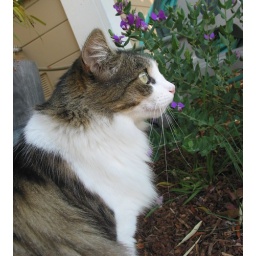
Hobo's Hypnotic Eyeball is focused on bird in tree